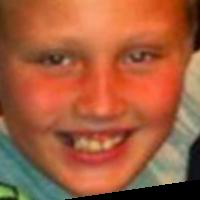
Age group: age 01-10